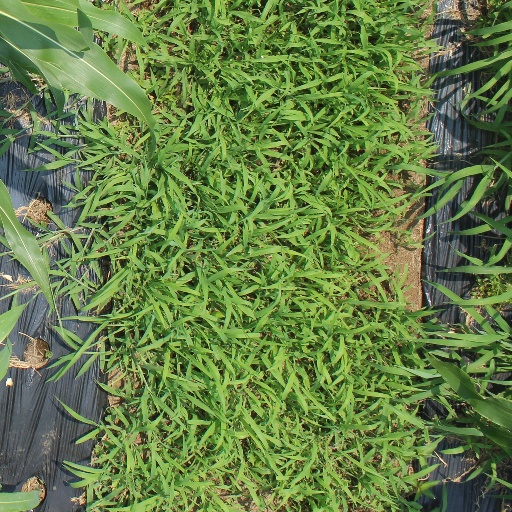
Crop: sorghum